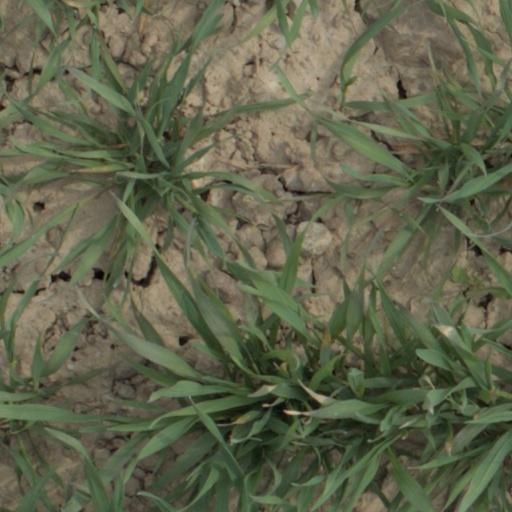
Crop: wheat